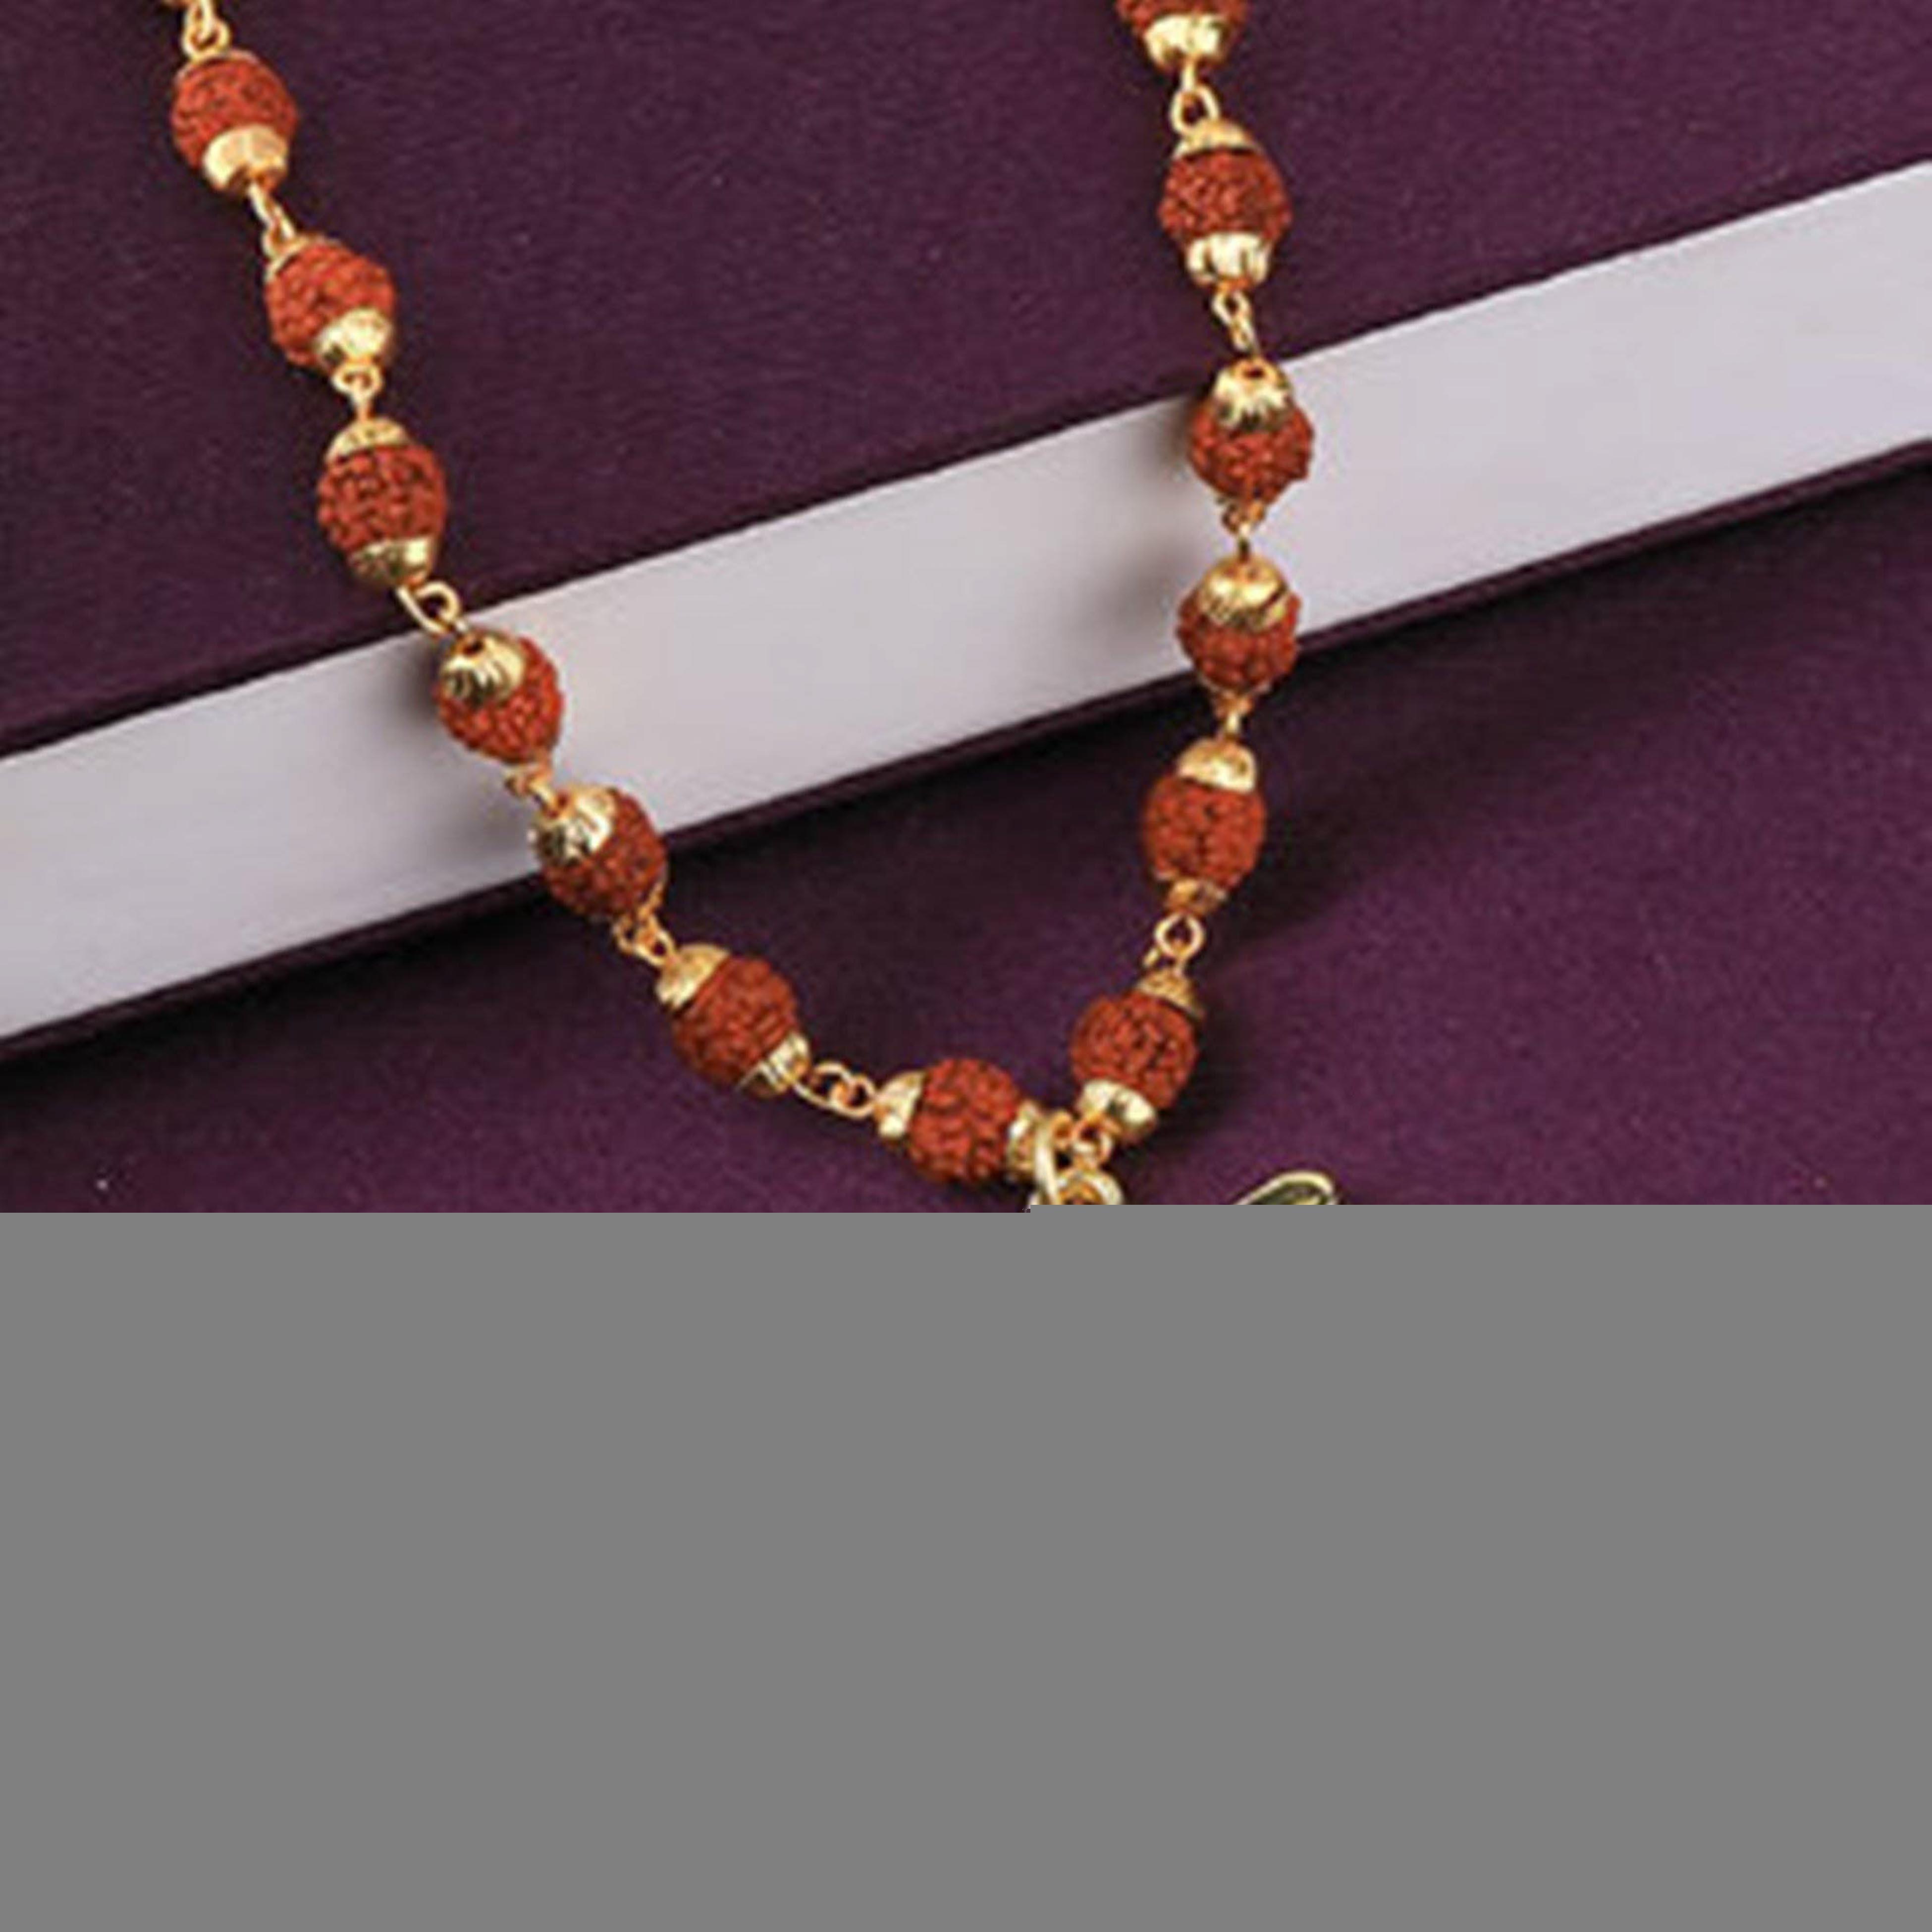
ZUMRUT MAKING YOU A STYLE SENSATION Gold Plated ??????/Mahakaal/Mahakal Shiva Locket With Panchmukhi Rudraksha Handmade Mala Beads Religious Pendant Necklace Spiritual Jewellery for Men/Women
Type: Necklaces & Pendants
Brand: ZUMRUT MAKING YOU A STYLE SENSATION
Price: Rs. 499
 Gold Plated Shiv Mahakal Mahadev Shivratri Special Gift Religious Necklace. It is ideal for College wear, office wear, work wear, street wear, formal and casual occasions, and big day and evening parties, and suits all age groups. A truly unique, different and innovative Fashion product. They are also a rich looking and an excellent gifting option.